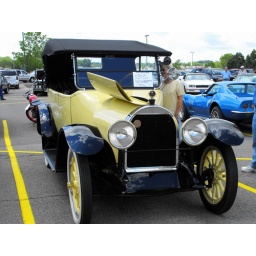
Sign in the car window states it is the only 1917 Kissel Kar known to exist.